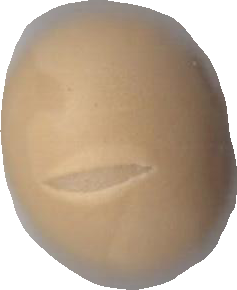
Variety: Dega